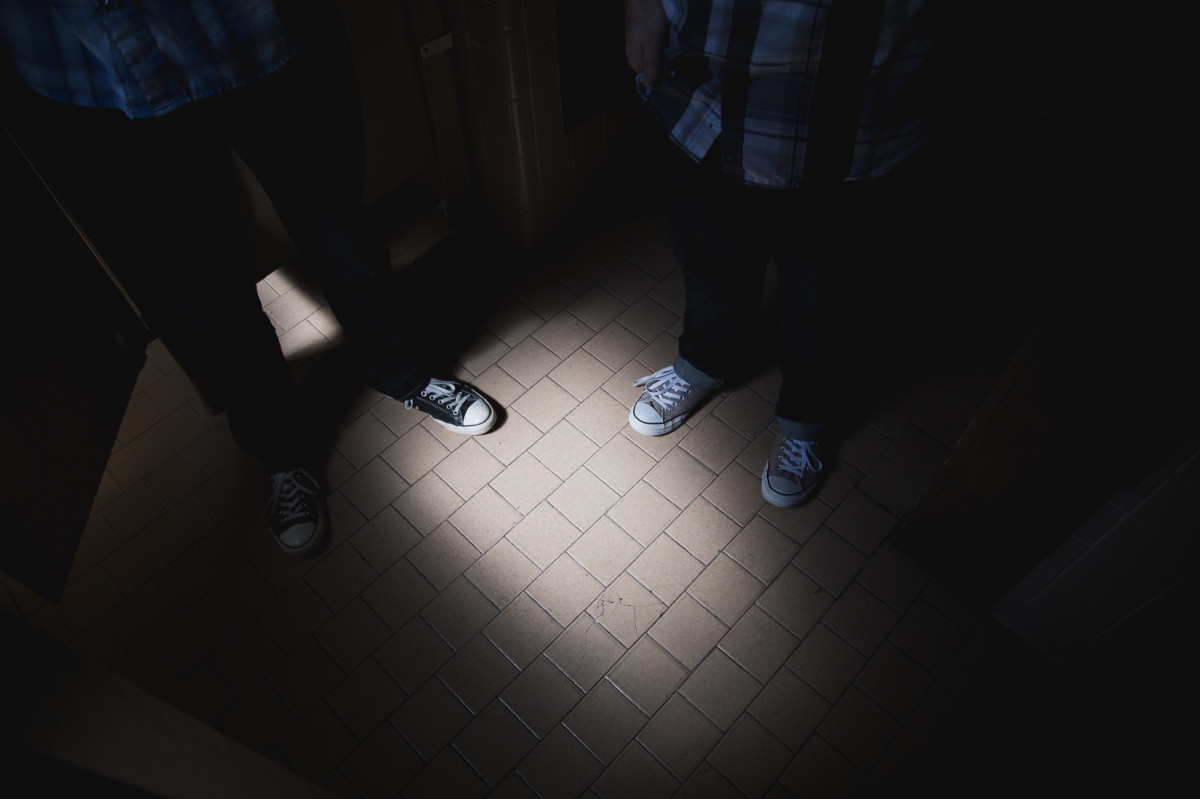
Tags: white, night, color, shadow, darkness, blue, black, shape, screenshot